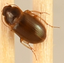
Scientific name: Amara quenseli
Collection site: Onaqui NEON (ONAQ), plot ONAQ_016